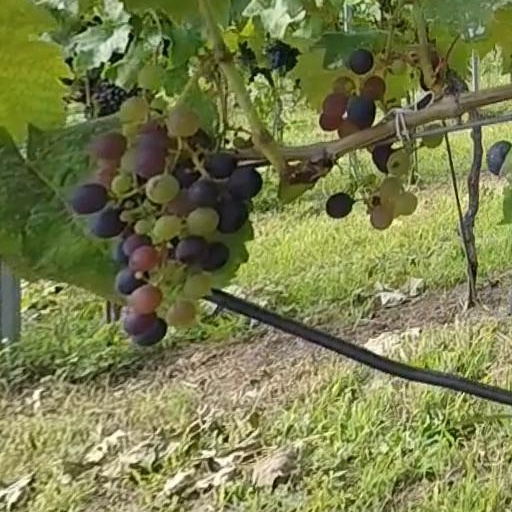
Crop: grape